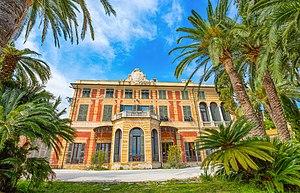
La villa Saluzzo Serra est un bâtiment civil situé dans le quartier Nervi, à Gênes. Propriété municipale, et située dans les parcs de Nervi, elle abrite la galerie d'Art moderne de Gênes depuis 1928.